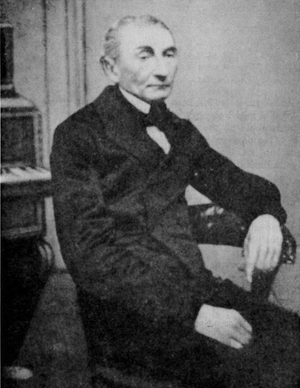
Xavier Forneret en 1880
Xavier Forneret, surnommé « l'Homme noir, blanc de visage », né à Beaune le 16 août 1809 et mort dans la même ville le 7 juillet 1884, est un écrivain, dramaturge et poète français.